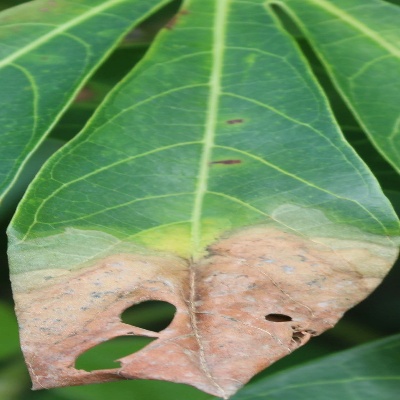
Crop: Cassava
Condition: bacterial blight